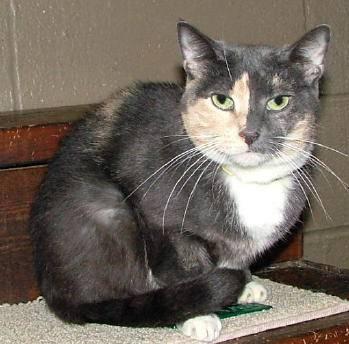
cat